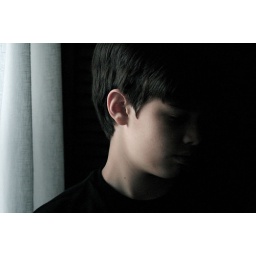
boy by window V